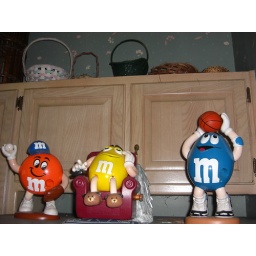
So....everyone has a weird collection. The rest of them are in boxes waiting for a house :)